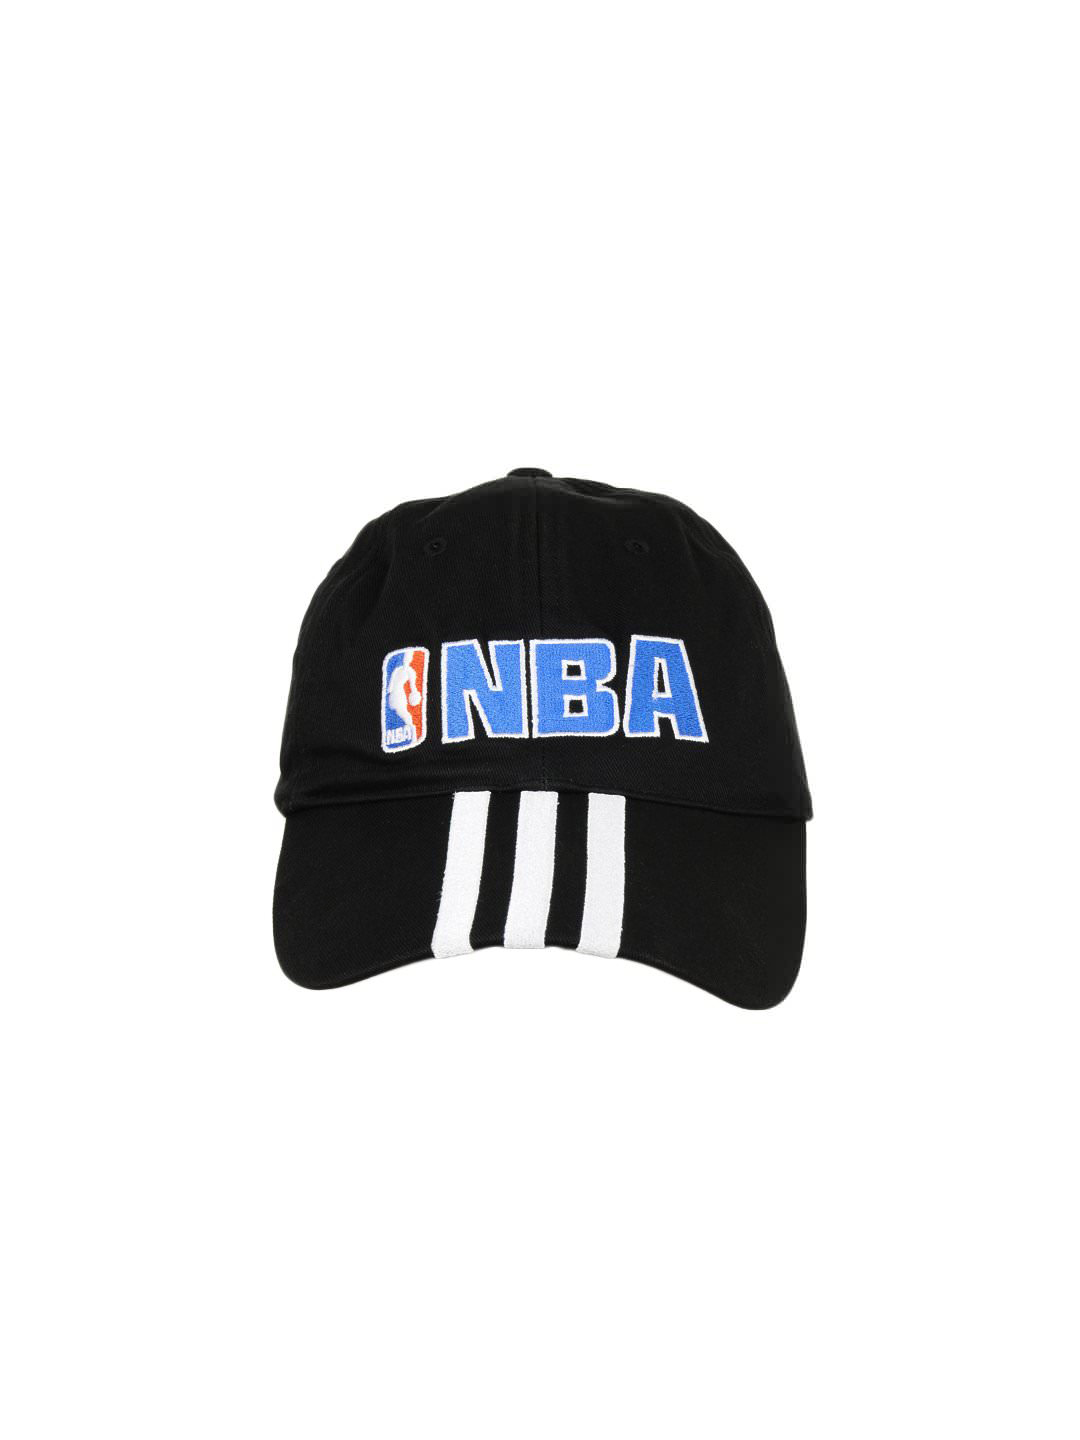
ADIDAS Unisex NBA Black Cap
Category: Accessories / Headwear / Caps
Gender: Unisex
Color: Black
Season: Spring 2013
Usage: Casual